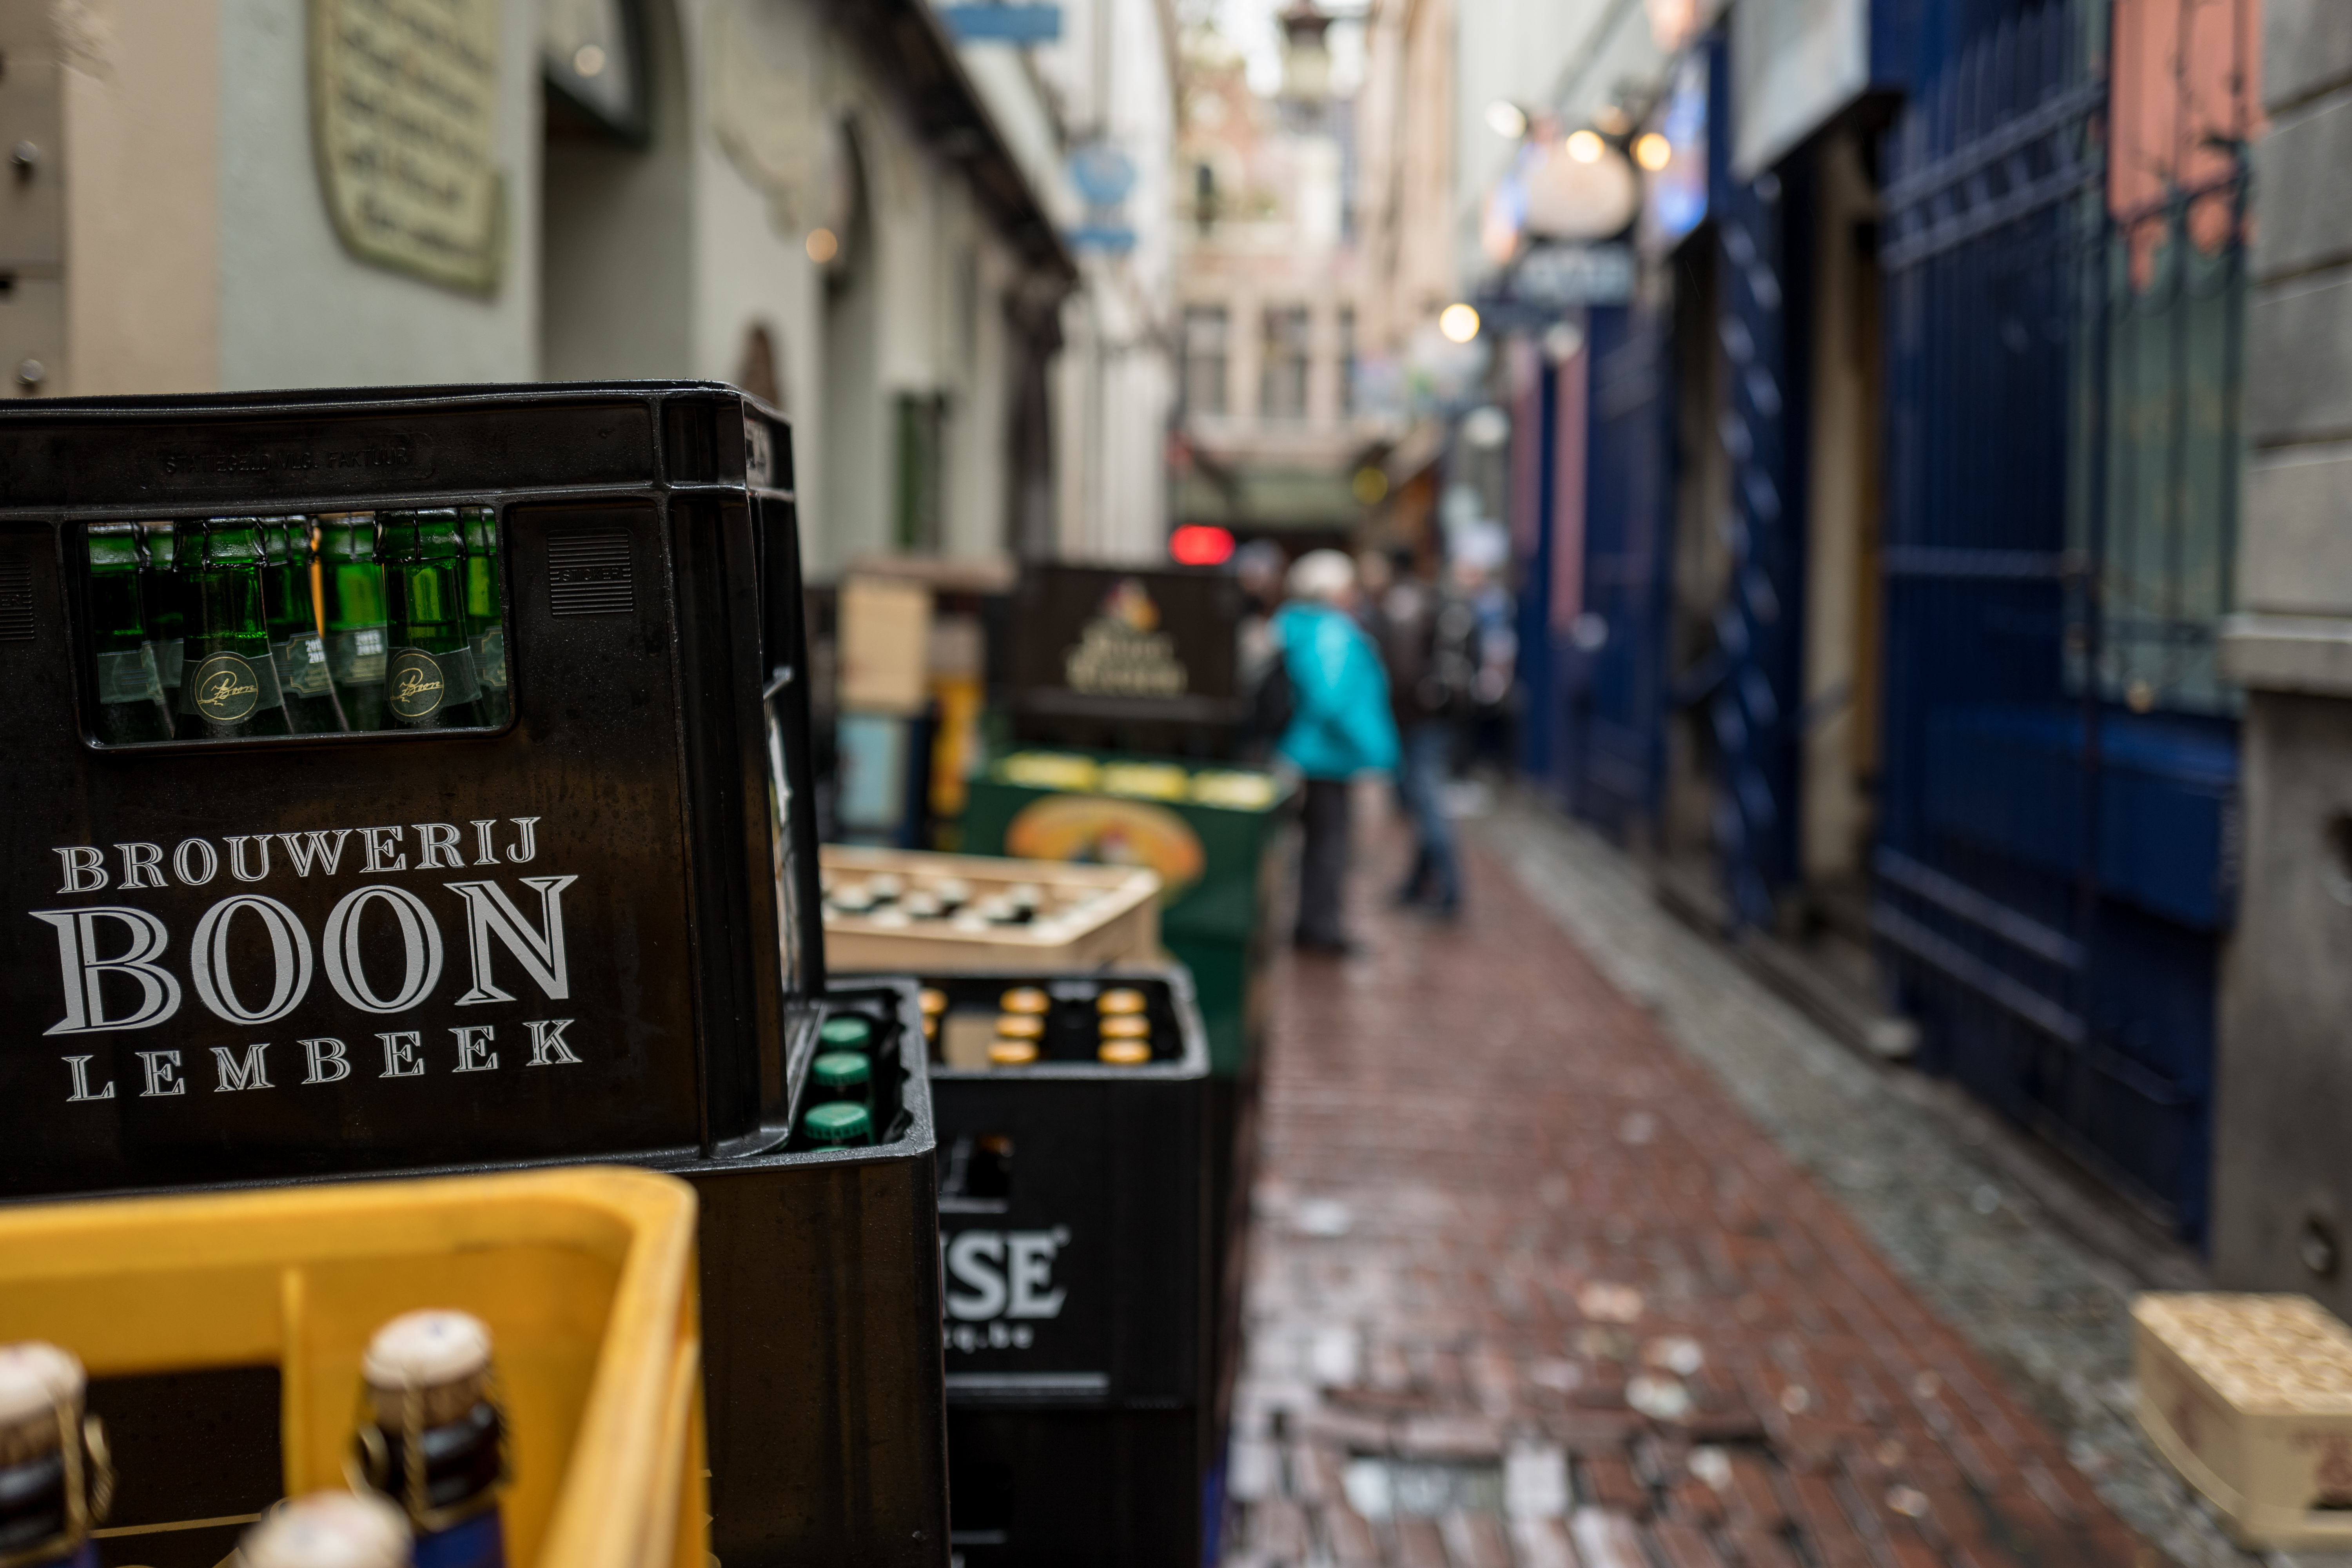
road, street, city, urban, travel, transport, europe, food, drink, tourism, trip, beer, alcohol, belgium, colour, brussels, stadt, exploration, discover, heritage, essen, leica, slow, summilux, strase, bier, spazieren, q, alkohol, reise, exkursion, bruessel, urban area, human settlement